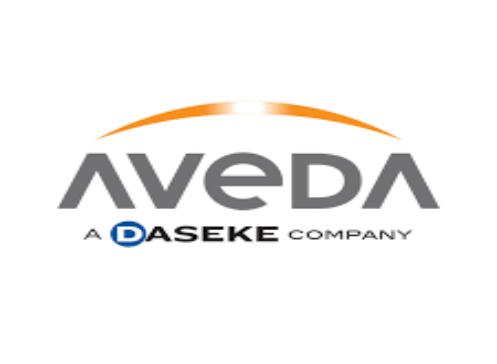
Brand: Aveda
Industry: Necessities